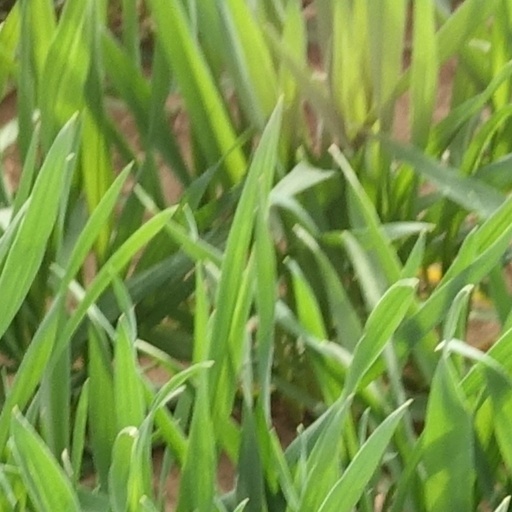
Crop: wheat